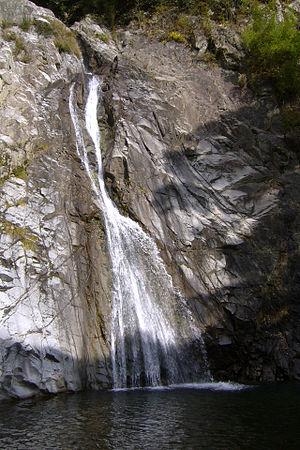
Chūō est un des 9 arrondissements de Kobe au Japon. Sa superficie est de 28,46 km², et sa population de 127 602 habitants.